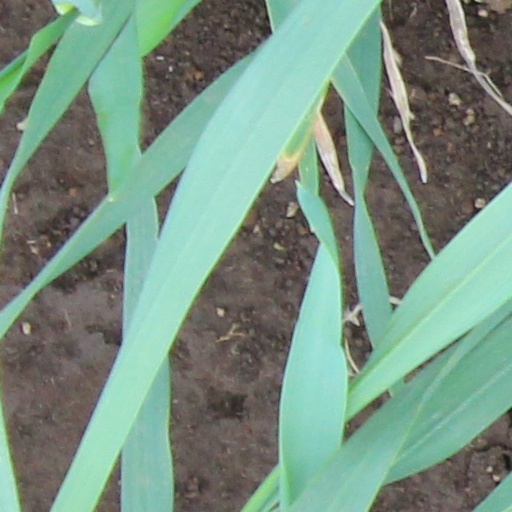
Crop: wheat